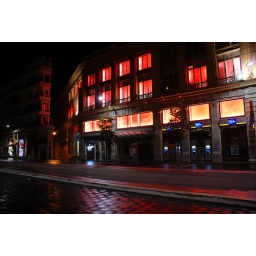
red lights in the windows